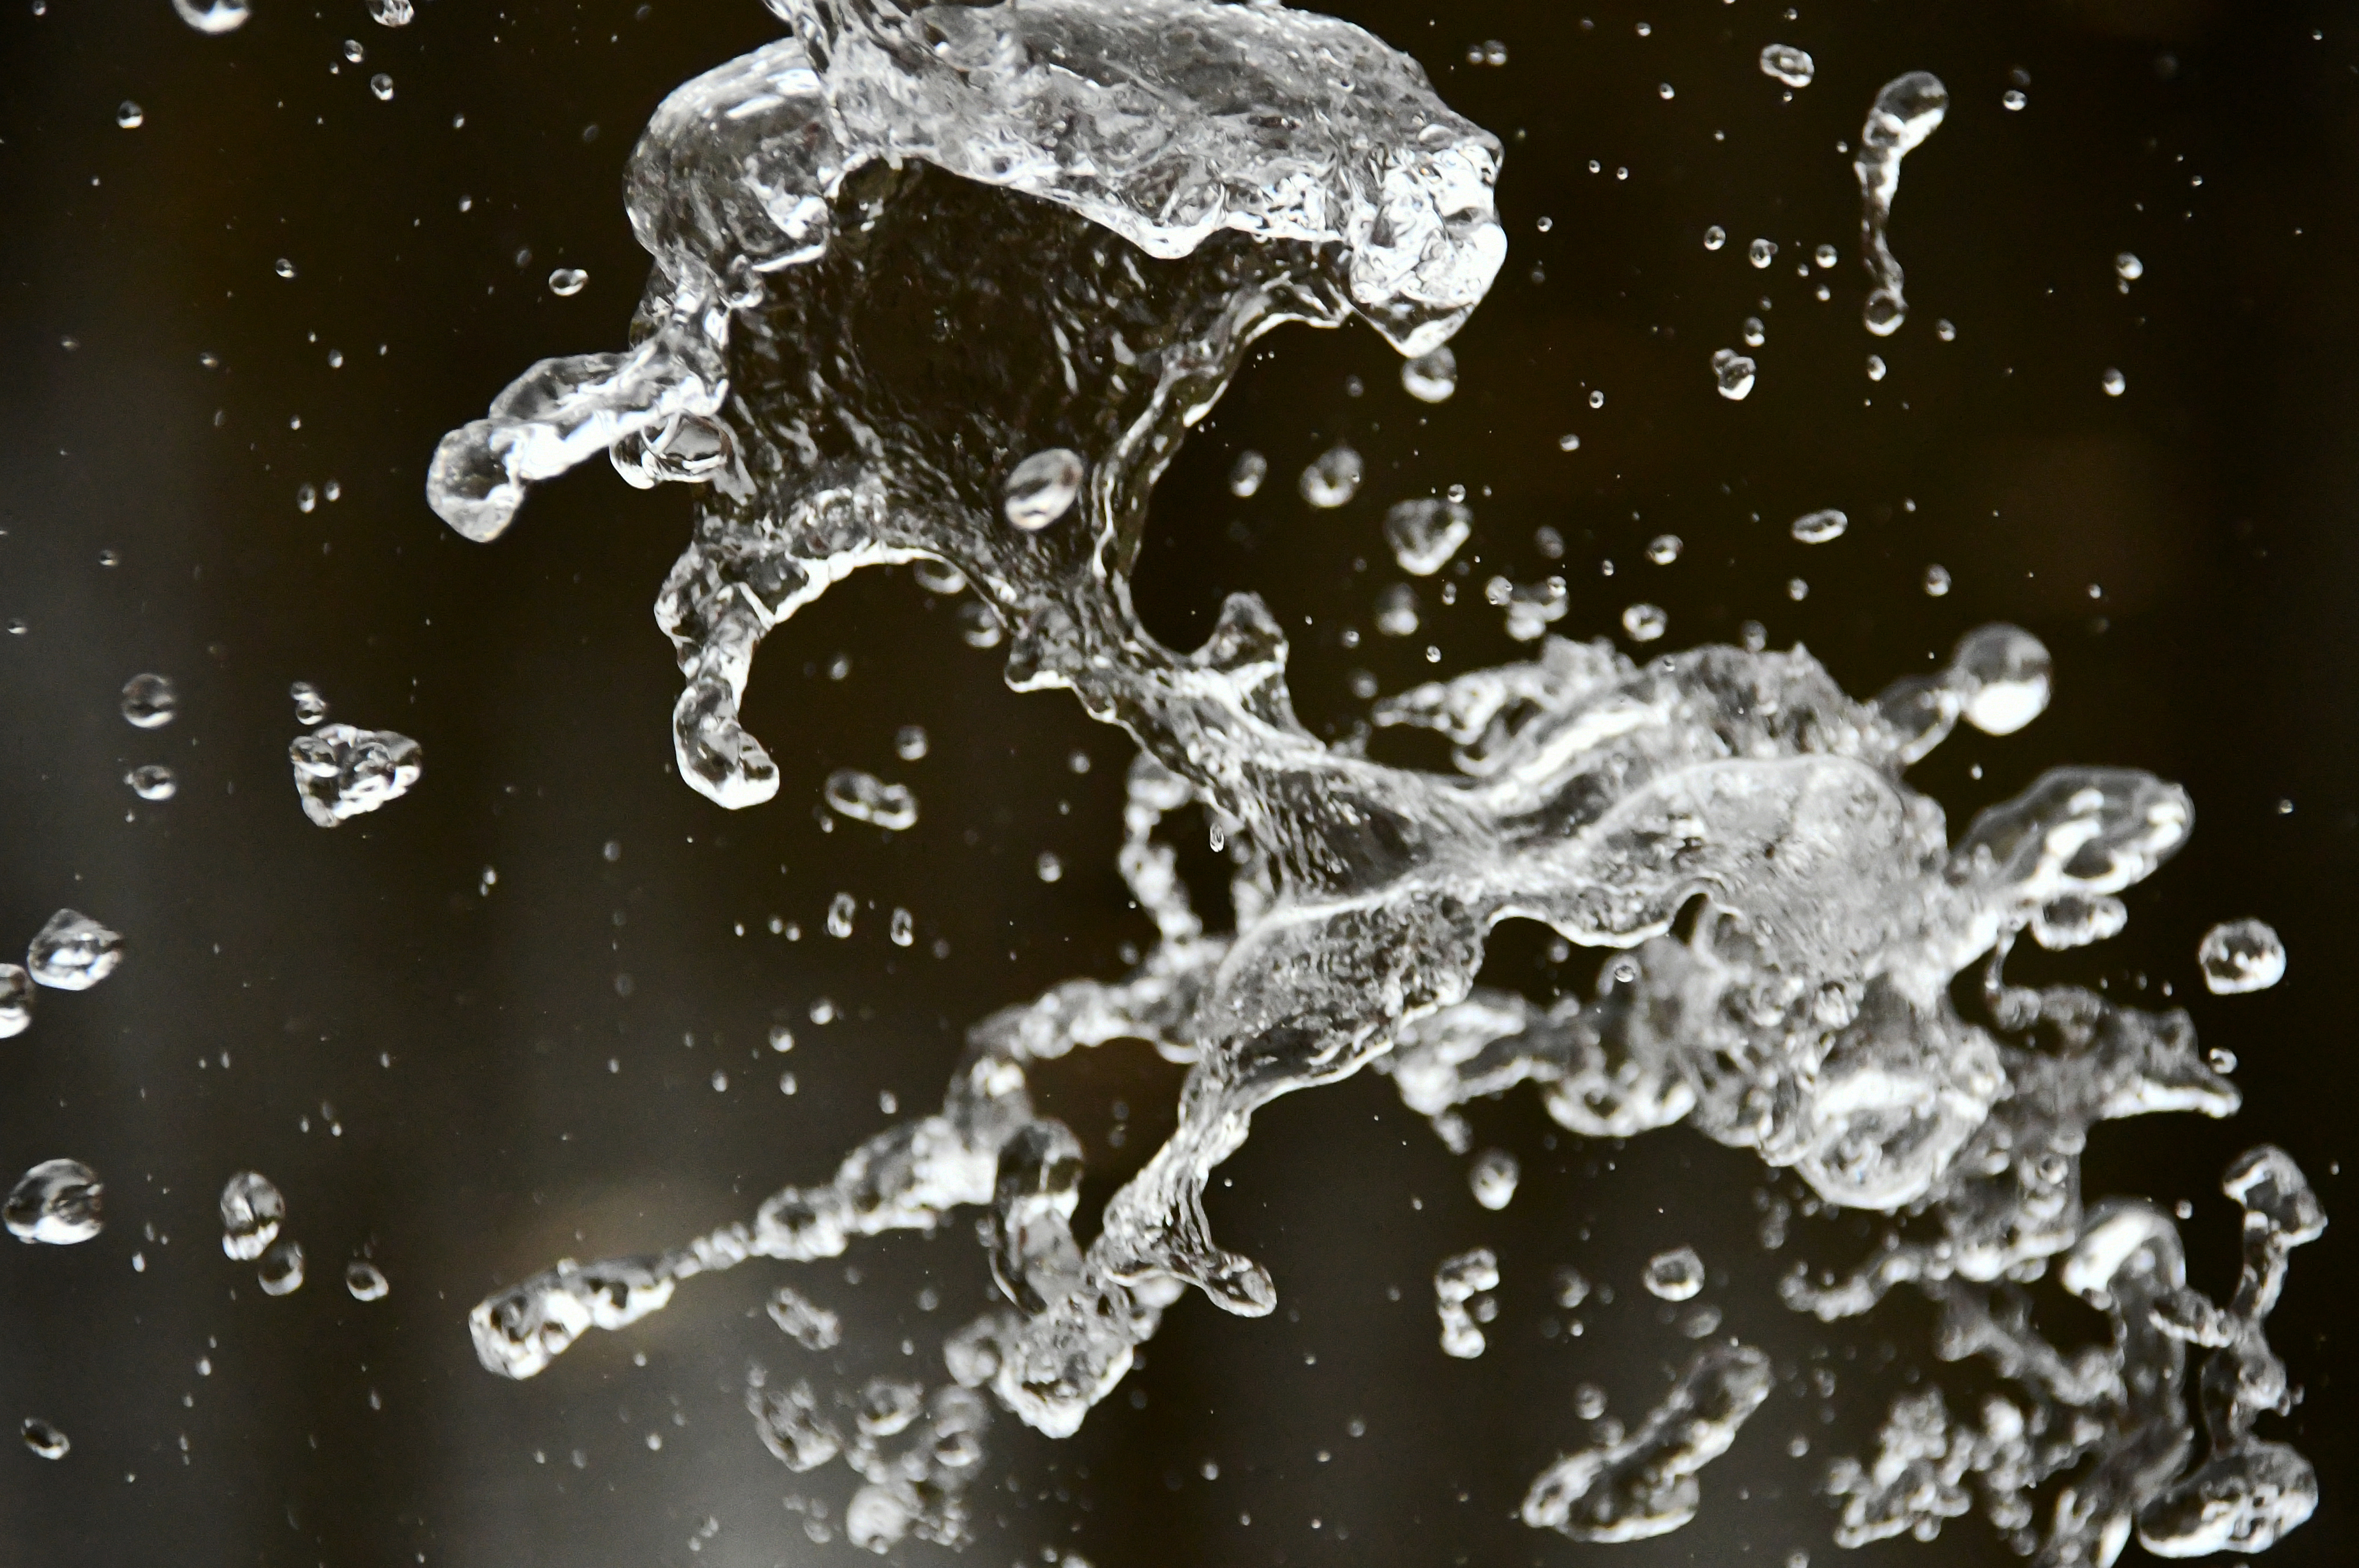
water, splash, black, background, isolated, white, nature, abstract, splashing, drop, transparent, fresh, shape, macro, wave, falling, liquid, motion, clean, environment, drink, energy, cold, wet, smooth, black and white, monochrome photography, monochrome, organism, computer wallpaper, macro photography, freezing, still life photography